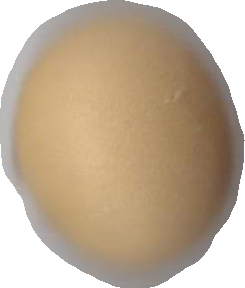
Variety: Dega